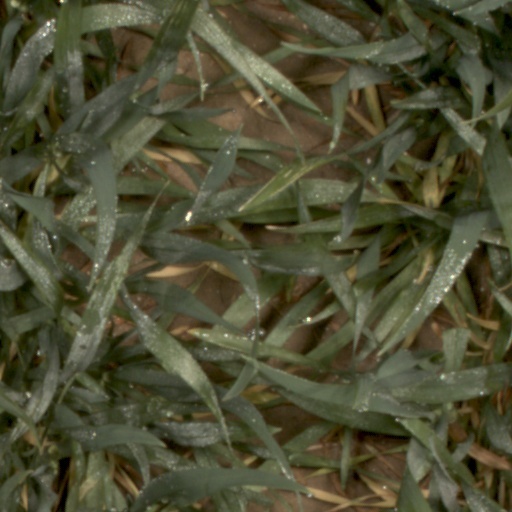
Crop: wheat